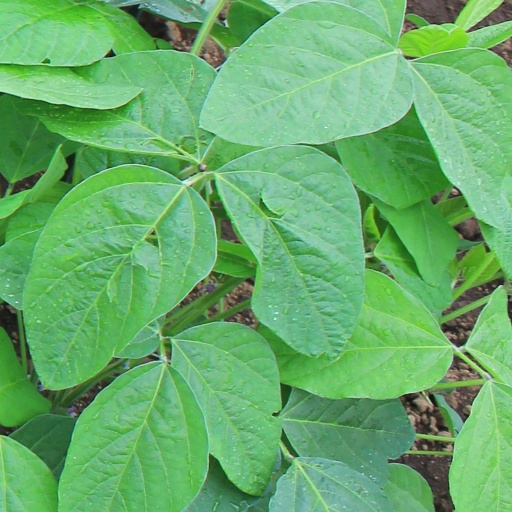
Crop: soybean